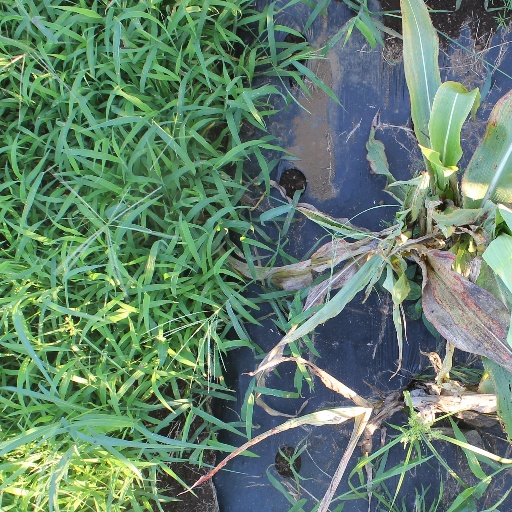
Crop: sorghum